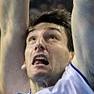
Age: 22